Robert Reid (bishop)

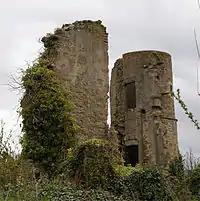
Abbot Reid's house, Kinloss Abbey

Elizabeth Schanwell had at least three siblings—John who became abbot of Couper Angus, William who was a secular cleric, and Robert who in 1501 was Vicar of Kircaldy, and Dean of the faculty of arts at St Andrews University from 1512 to 1517. From 1517 to 1519 Robert Schanwell served as Deputy Rector and Rector of the university. Reid entered St Salvator's College in St Andrews University in 1511 during the period that his uncle, Robert Schanwell, held high office. Under the tutelage of Hugh Spens, Professor of Sacred Theology, he graduated as a Bachelor of Arts in 1513 or 1514 followed by his Master of Arts on 28 May 1515. St Salvador's College introduced the study of canon law as part of the curriculum in 1500 when it required that a Bachelor of Canon Law deliver three lectures per week. Hugh Spens had become a Doctor of Canon Law in 1508 but it was not until 1538 that degrees in civil law were offered. By the 1430s, for those aspiring to the higher echelons of the church or service to the king, or both, a postgraduate degree in canon or civil law was essential. Reid is almost always described as being a postgraduate law student at the University of Paris but no record of this has been uncovered. Moreover, Reid's future distinguished law career with expertise in both canon and civil law would rule out Paris as it was specifically barred from offering civil law. Instead, other universities provided this discipline; for instance, the University of Orlèans, situated only 110 km southwest of Paris offered a three-year course on civil law for those qualified in canon law.